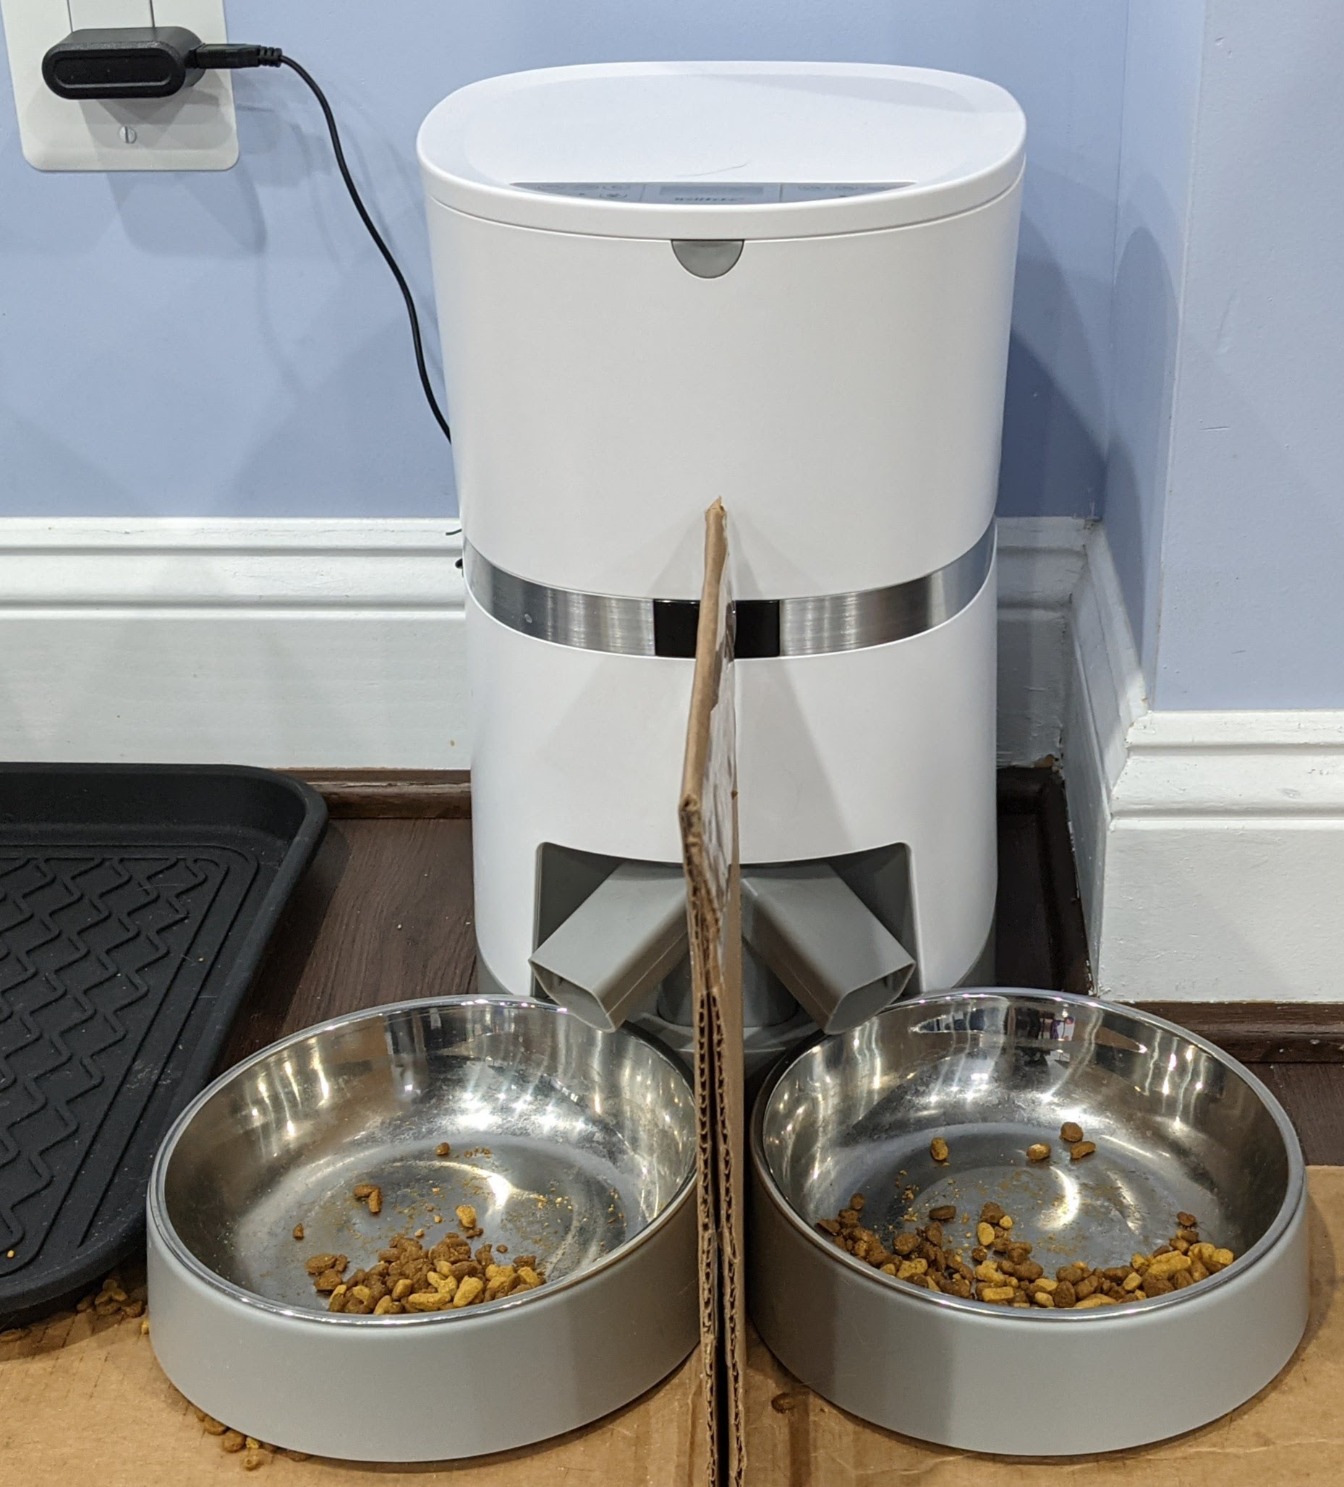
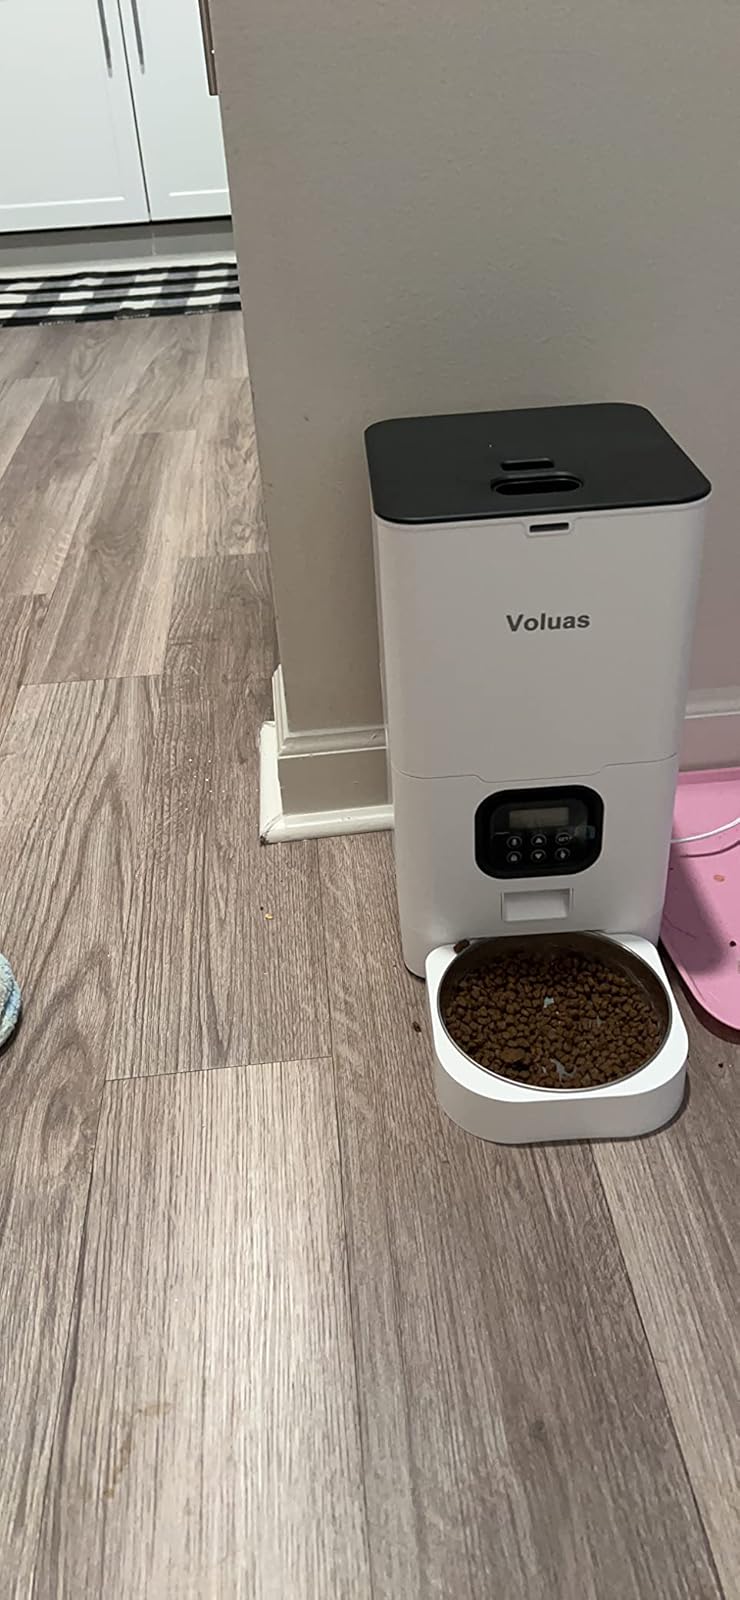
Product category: items_feeder
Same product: no